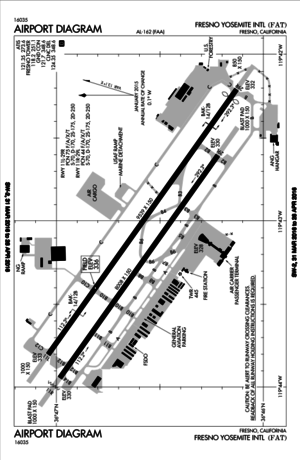
L'aéroport international de Fresno Yosemite est un aéroport civil et militaire situé à Fresno, dans le comté de Fresno en Californie.